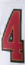
Number: 4